Johann Baptist Metz

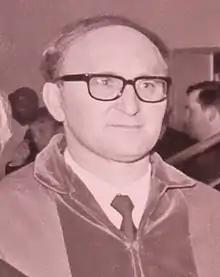
Johann Baptist Metz

Johann Baptist Metz (5 August 1928 – 2 December 2019) was a German Catholic priest and theologian. He was ordinary professor of fundamental theology at the University of Münster and a consultant to the synod of German dioceses. He is regarded as one of the most important German theologians after the Second Vatican Council, and was an influence on the development of liberation theology.